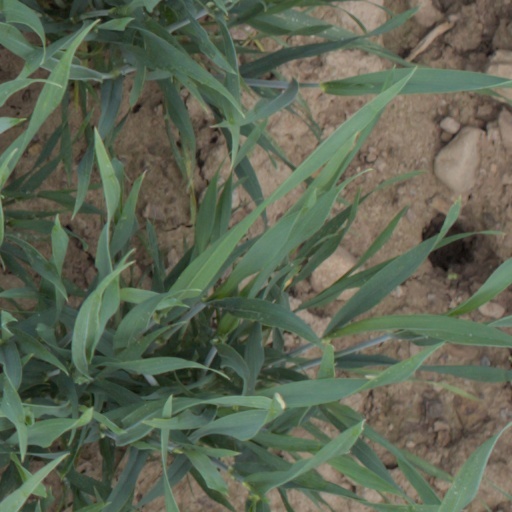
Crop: wheat